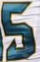
Number: 5